Way of Youth

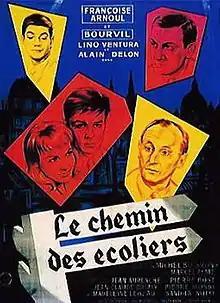

Le chemin des écoliers is a 1959 French drama film directed by Michel Boisrond and starring Françoise Arnoul, Bourvil, Lino Ventura and Alain Delon. It is based on the novel "The Transient Hour" by Marcel Aymé.